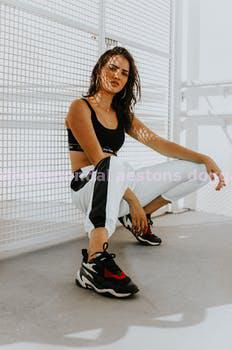
Label: Watermark